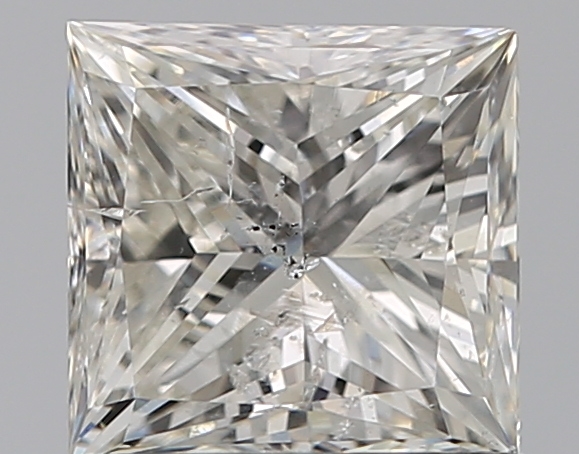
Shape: princess
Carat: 1
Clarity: SI2
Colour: H
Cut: VG
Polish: VG
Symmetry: G
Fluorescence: N
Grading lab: HRD
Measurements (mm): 5.42 x 5.34 x 3.97